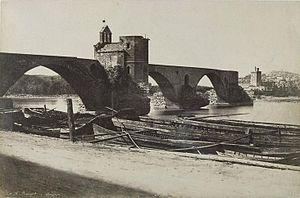
Pont Saint-Bénézet à Avignon